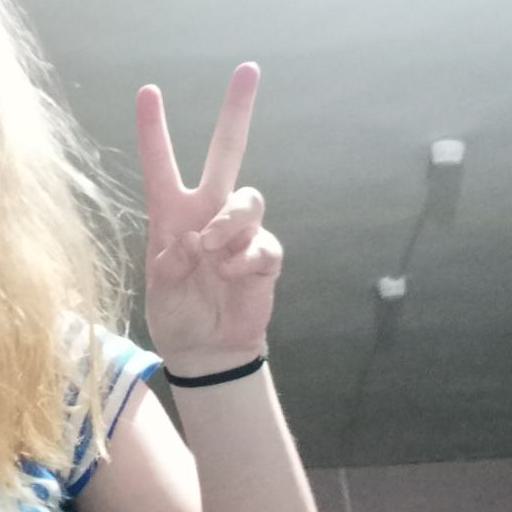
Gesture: peace